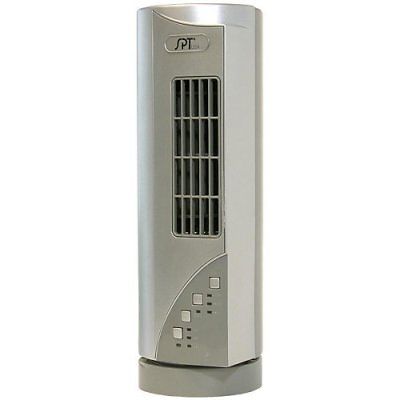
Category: fan